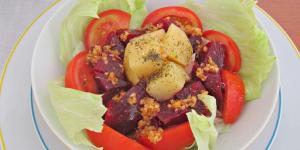
ensalada de remolacha vegana